Economy of Romania

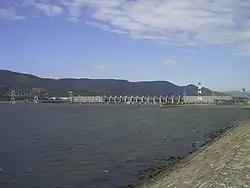
The Iron Gate I Hydro Power Plant, a joint venture between Romania and Serbia

The leu (pronounced ), plural: lei; (ISO 4217 code RON; numeric code 946), "leo" (lion) in English is the currency of Romania. It is subdivided into 100 "bani" (singular: "ban"). On 1 July 2005, Romania underwent a currency reform, switching from the previous leu (ROL) to a new leu (RON). 1 RON is equal to 10,000 ROL. Romania joined the European Union on 1 January 2007 and initially hoped to adopt the euro in 2014, but with the deepening of the Euro crisis and with its own problems, such as a low workforce productivity, postponed its adoption plans indefinitely.